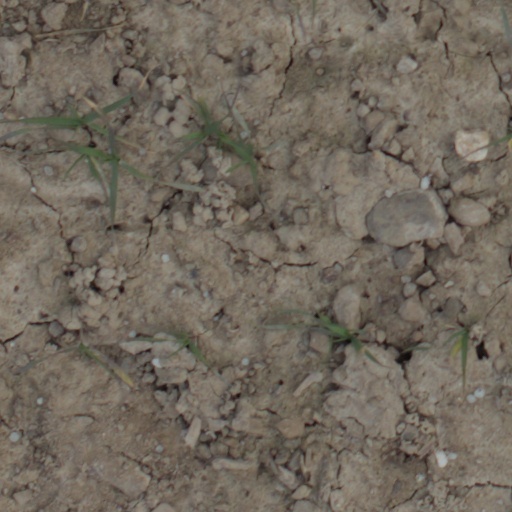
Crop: wheat